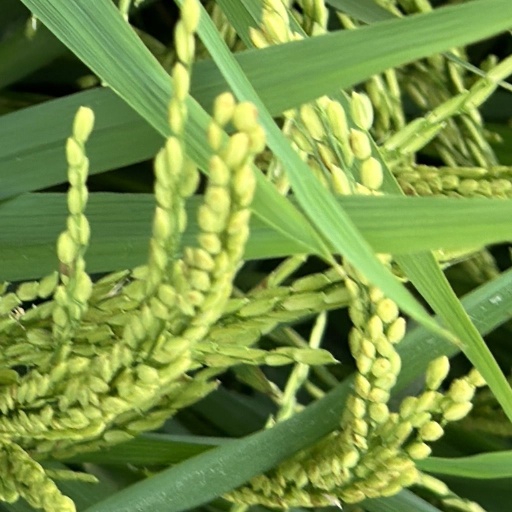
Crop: rice